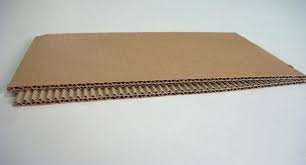
Waste category: cardboard